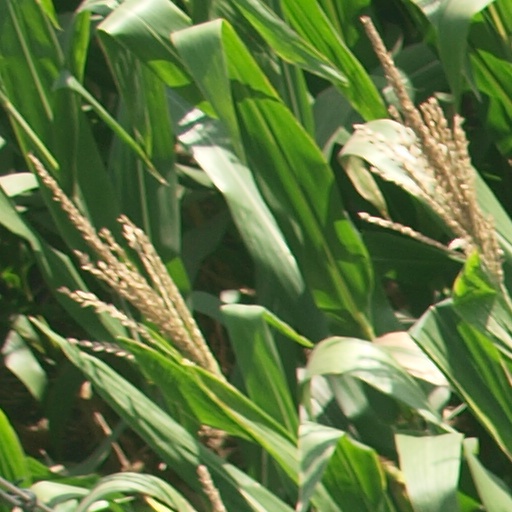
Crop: maize; corn